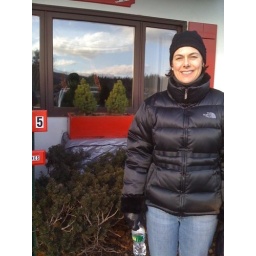
Misty and her trees in the flower box